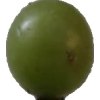
Label: grape